Religion in Honduras

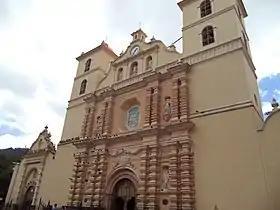
Cathedral of Saint Michael the Archangel

In recent years, the principal religious groups are Roman Catholic, Episcopal, Lutheran, Jehovah's Witness, Mennonite, approximately 300 evangelical Protestant groups, and the Church of Jesus Christ of Latter-day Saints (LDS Church) and well as communities of Muslims, Jews and Baha'is.